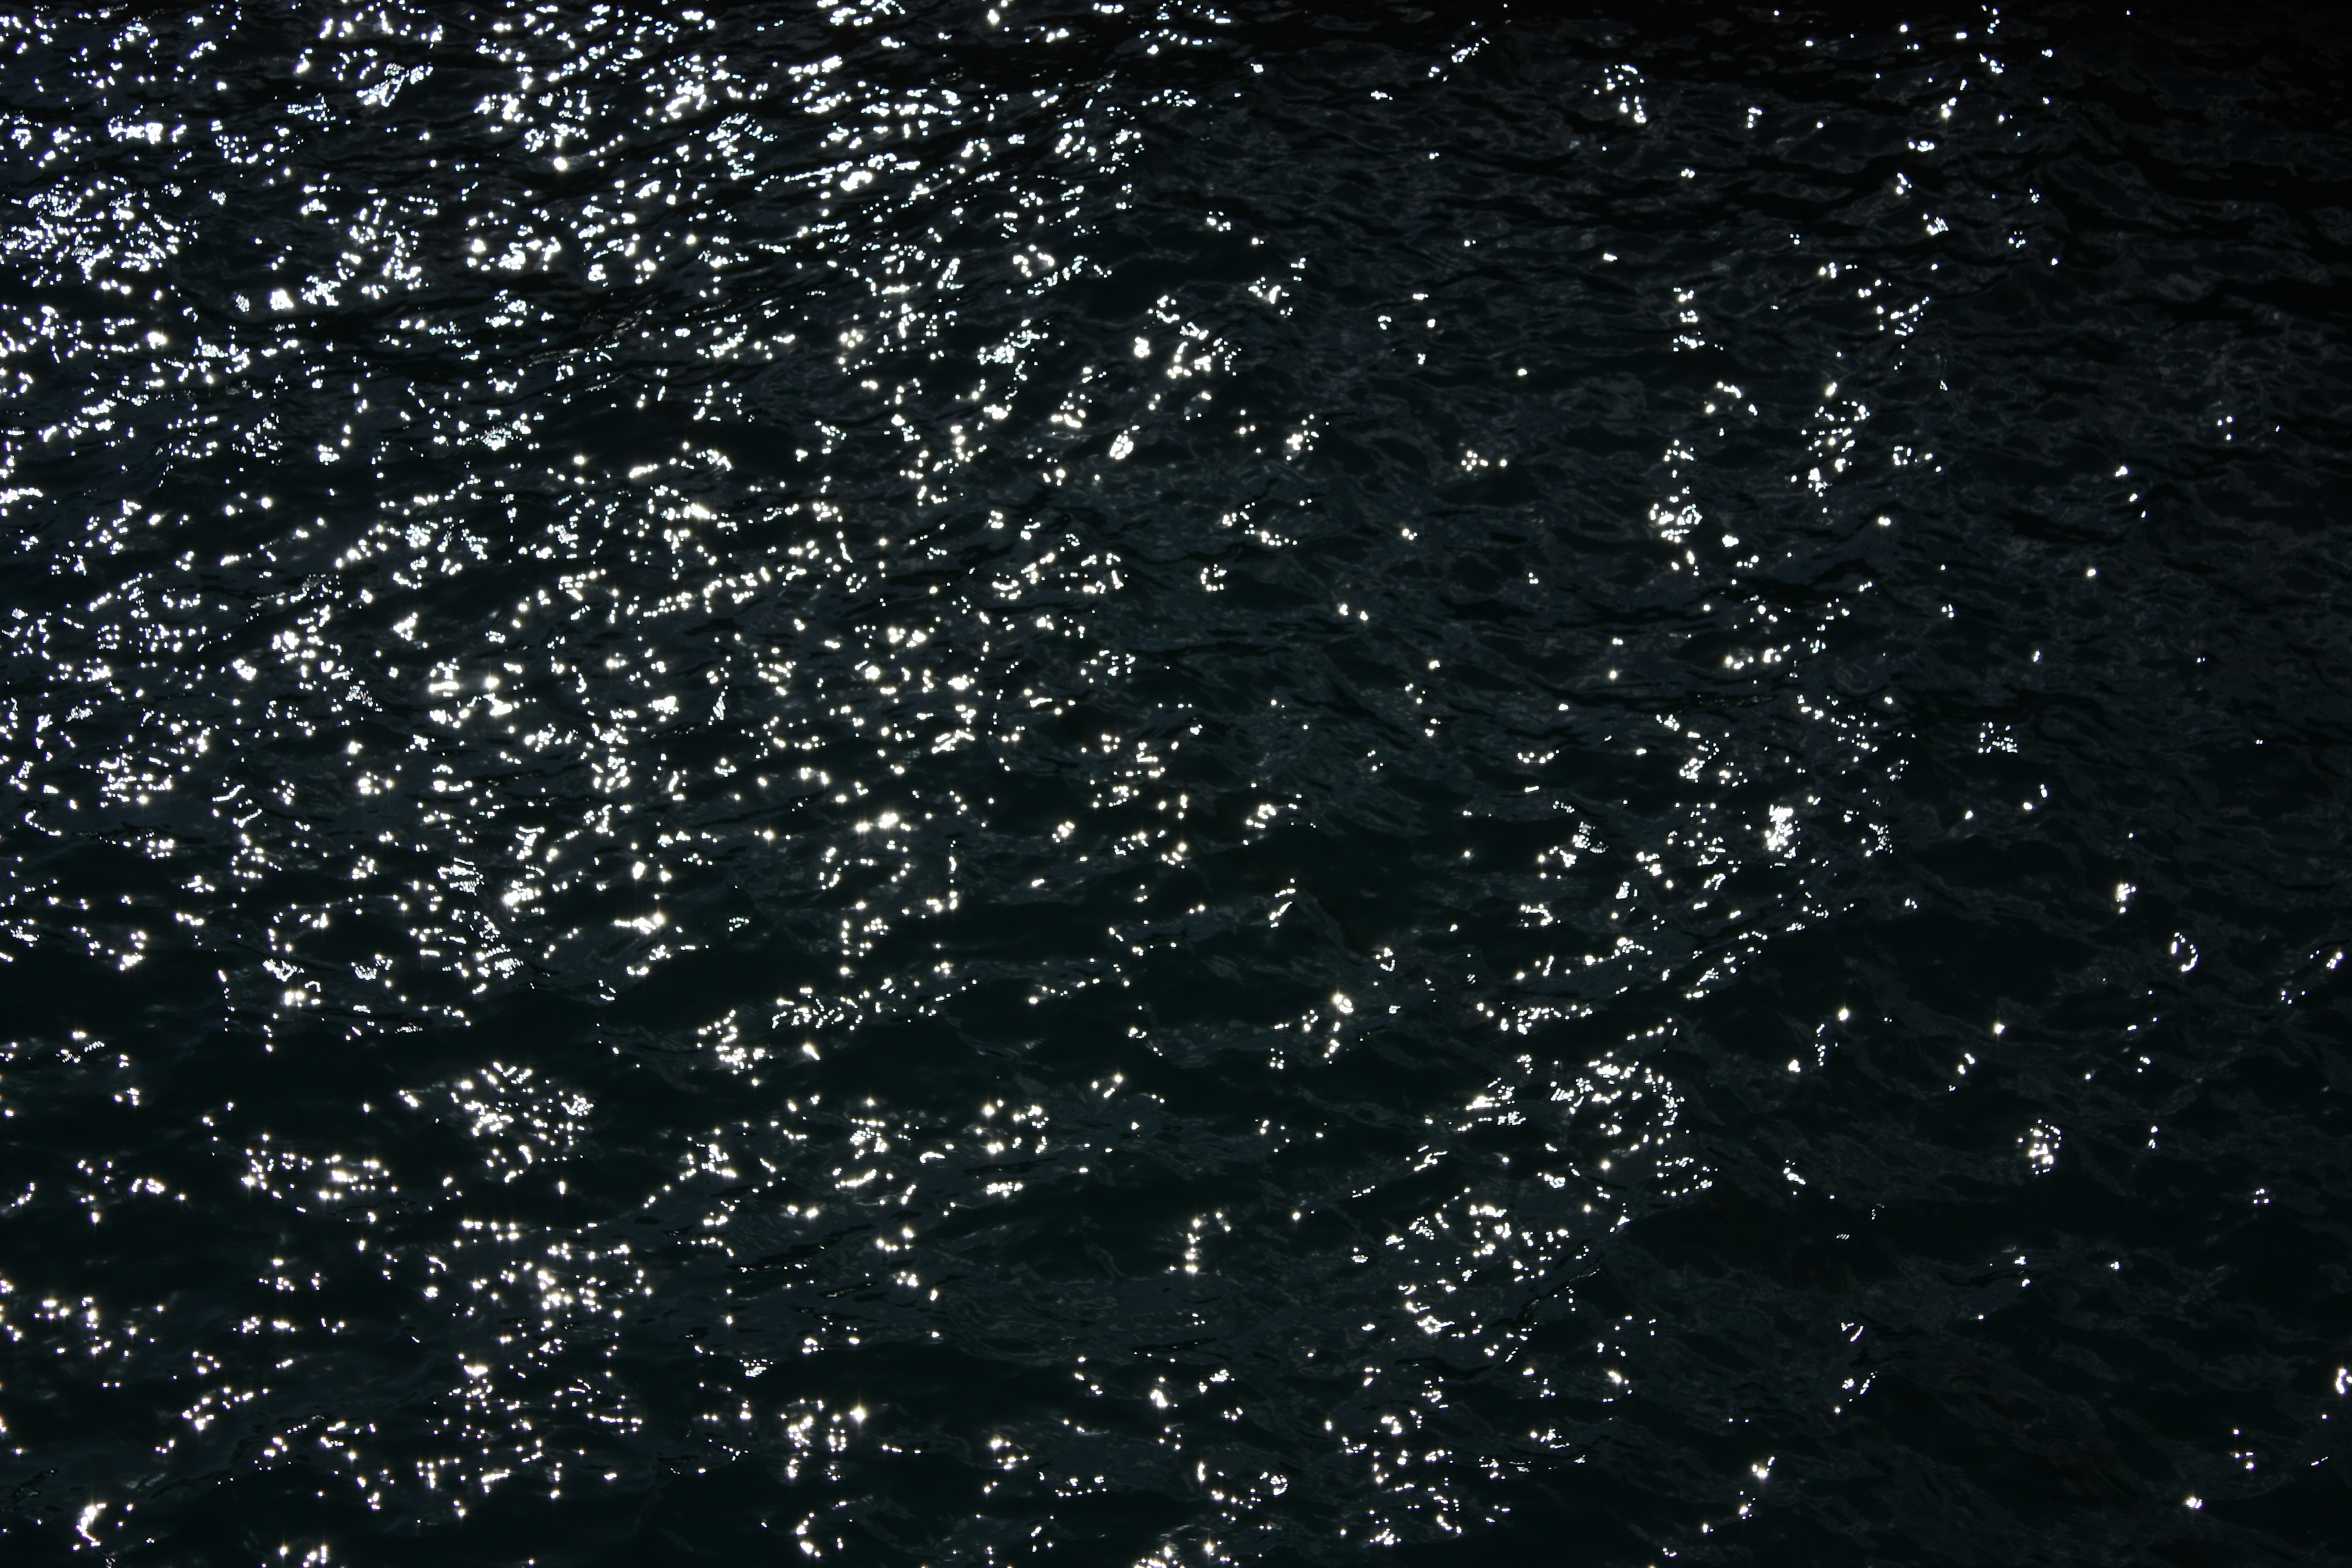
sea, black and white, sky, night, texture, line, reflection, darkness, monochrome, silver, reflection of